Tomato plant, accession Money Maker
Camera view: bottom (45 deg); turntable rotation: 300 degrees
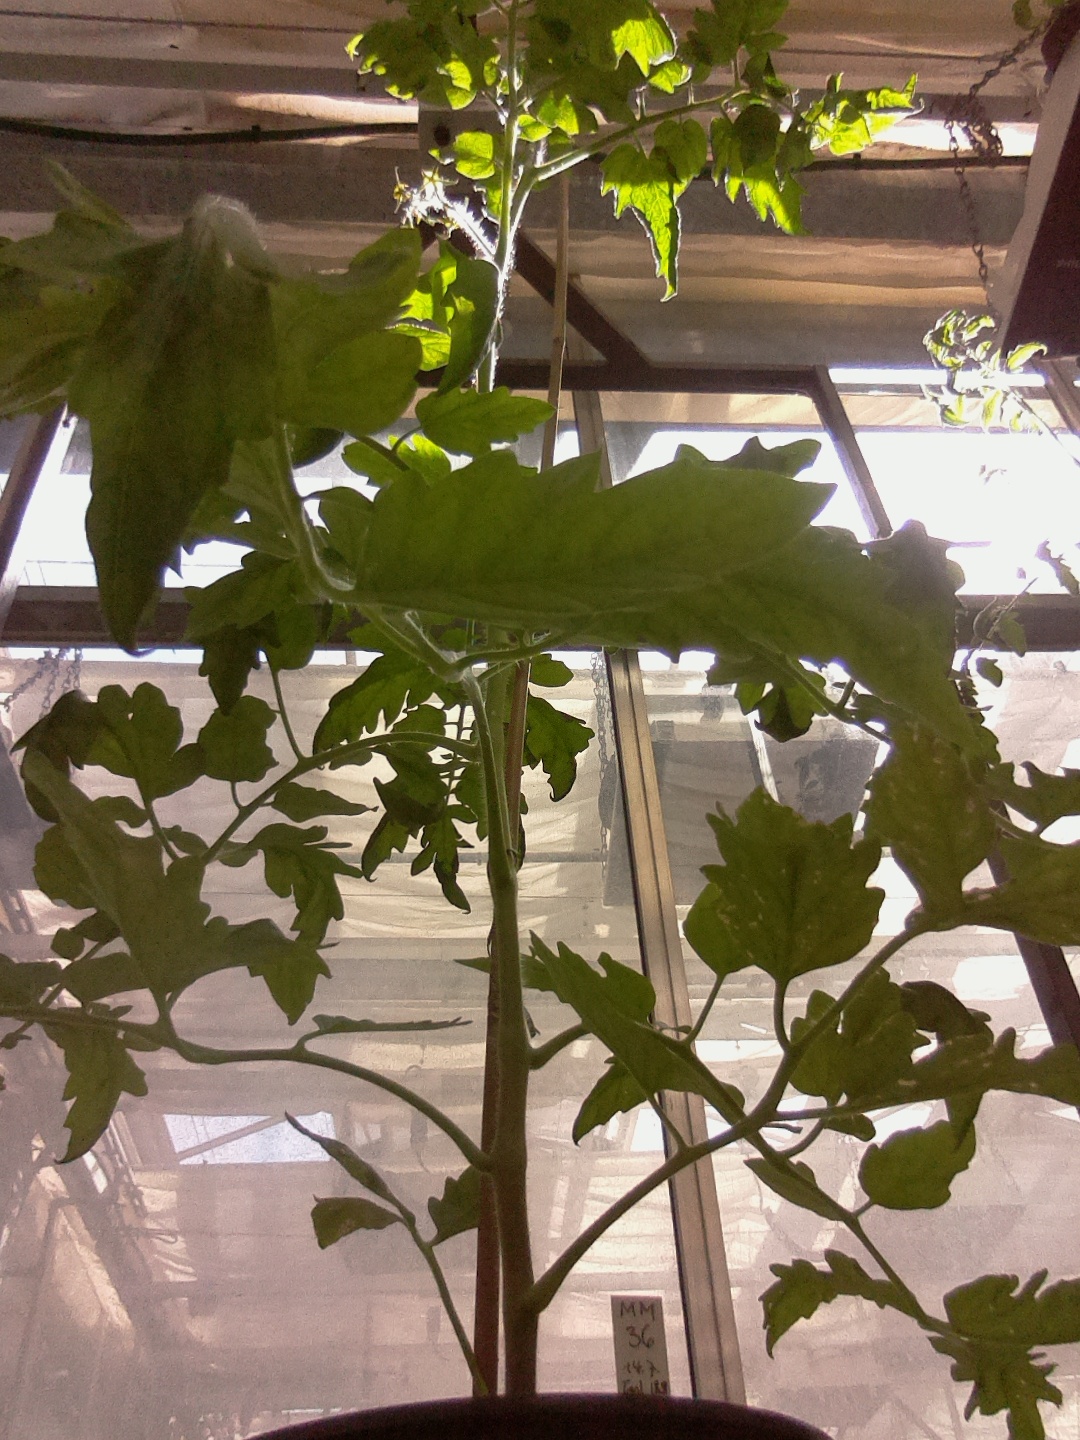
BBCH growth stage 63: 30%-40% of flowers open